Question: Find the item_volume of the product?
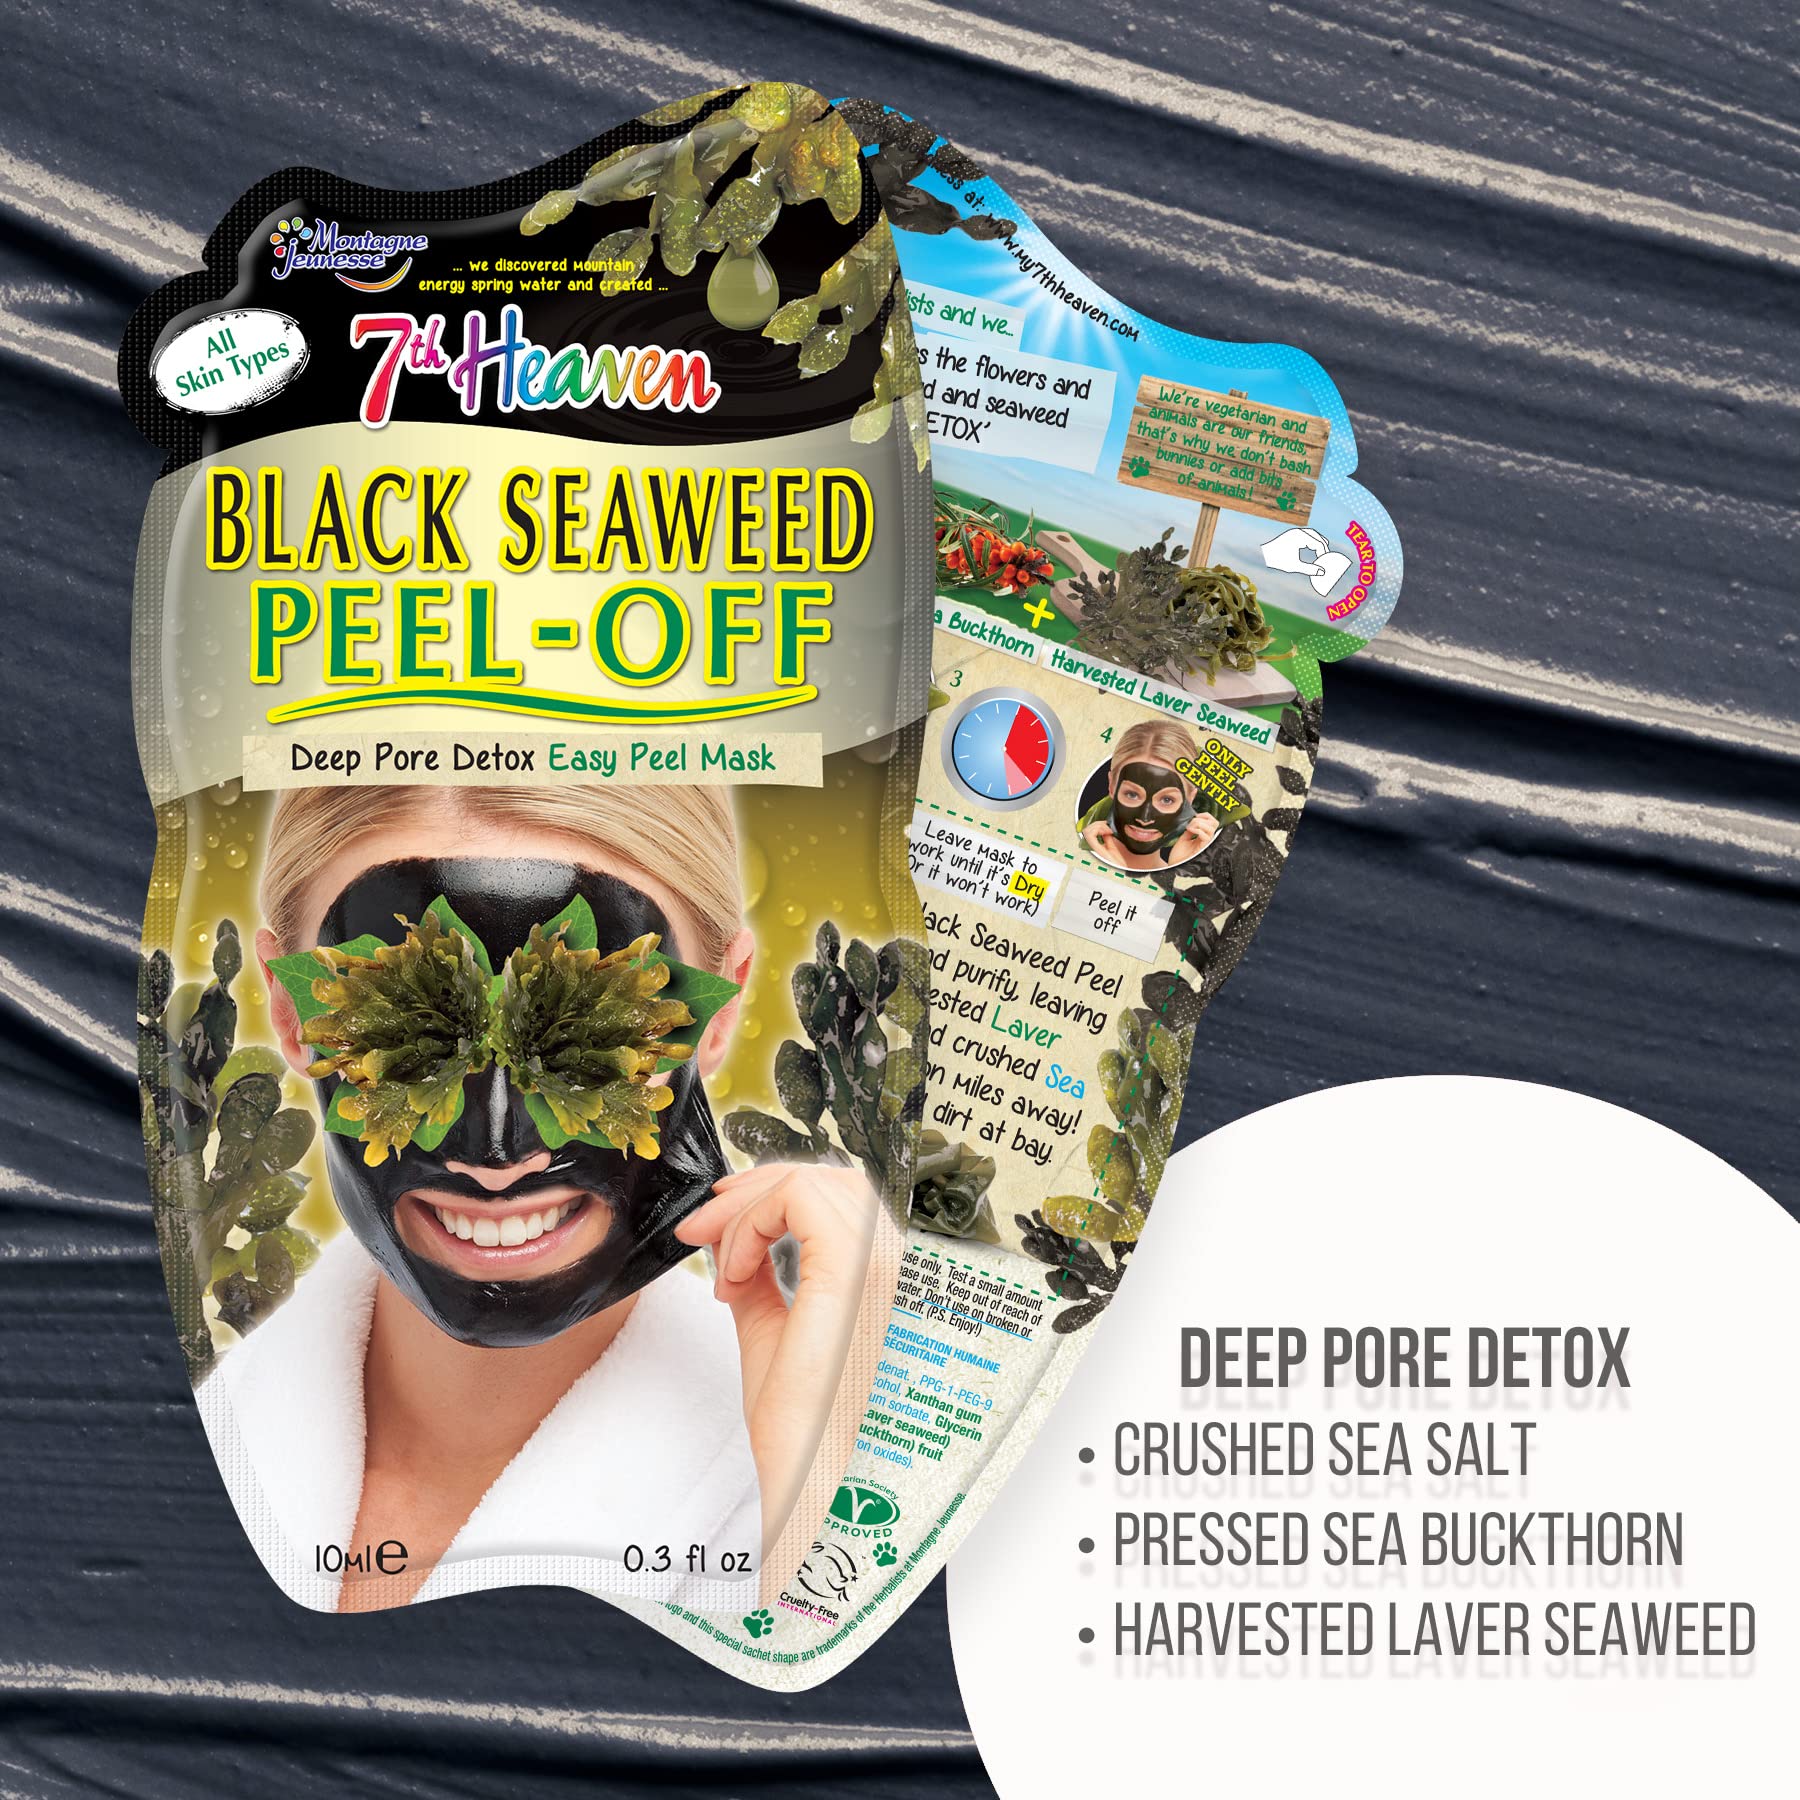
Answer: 0.3 fluid ounce